The Need for Roots

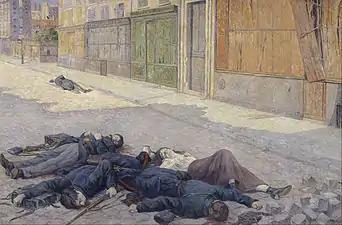
1871 Deaths after Paris Commune

The remainder of part one is divided into sections discussing the essential "needs of the soul", which Weil says correspond to basic bodily needs like the requirements for food, warmth and medicine. She says such needs can mostly be grouped into antithetical pairs, such as the needs for rest and activity, or for warmth and coolness, and that they are best satisfied when a balance is struck, allowing both needs to be met in turn. In communities where all essential needs are satisfied, there will be a "flowering of fraternity, joy, beauty, and happiness".